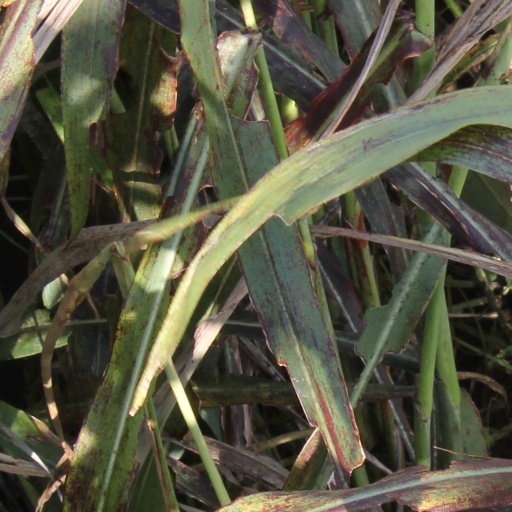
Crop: sorghum